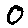
Label: 0